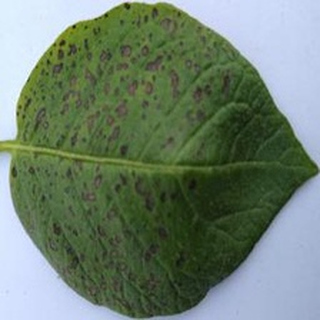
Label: potato_early_blight